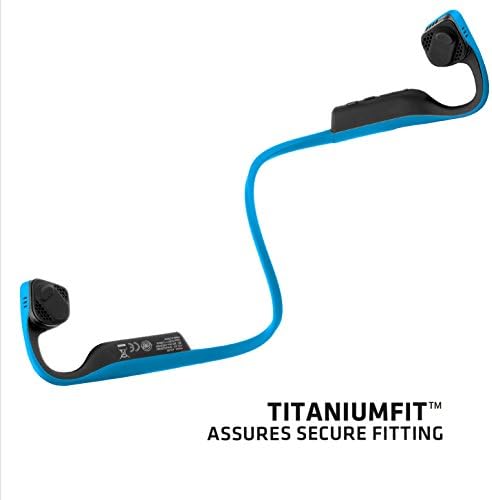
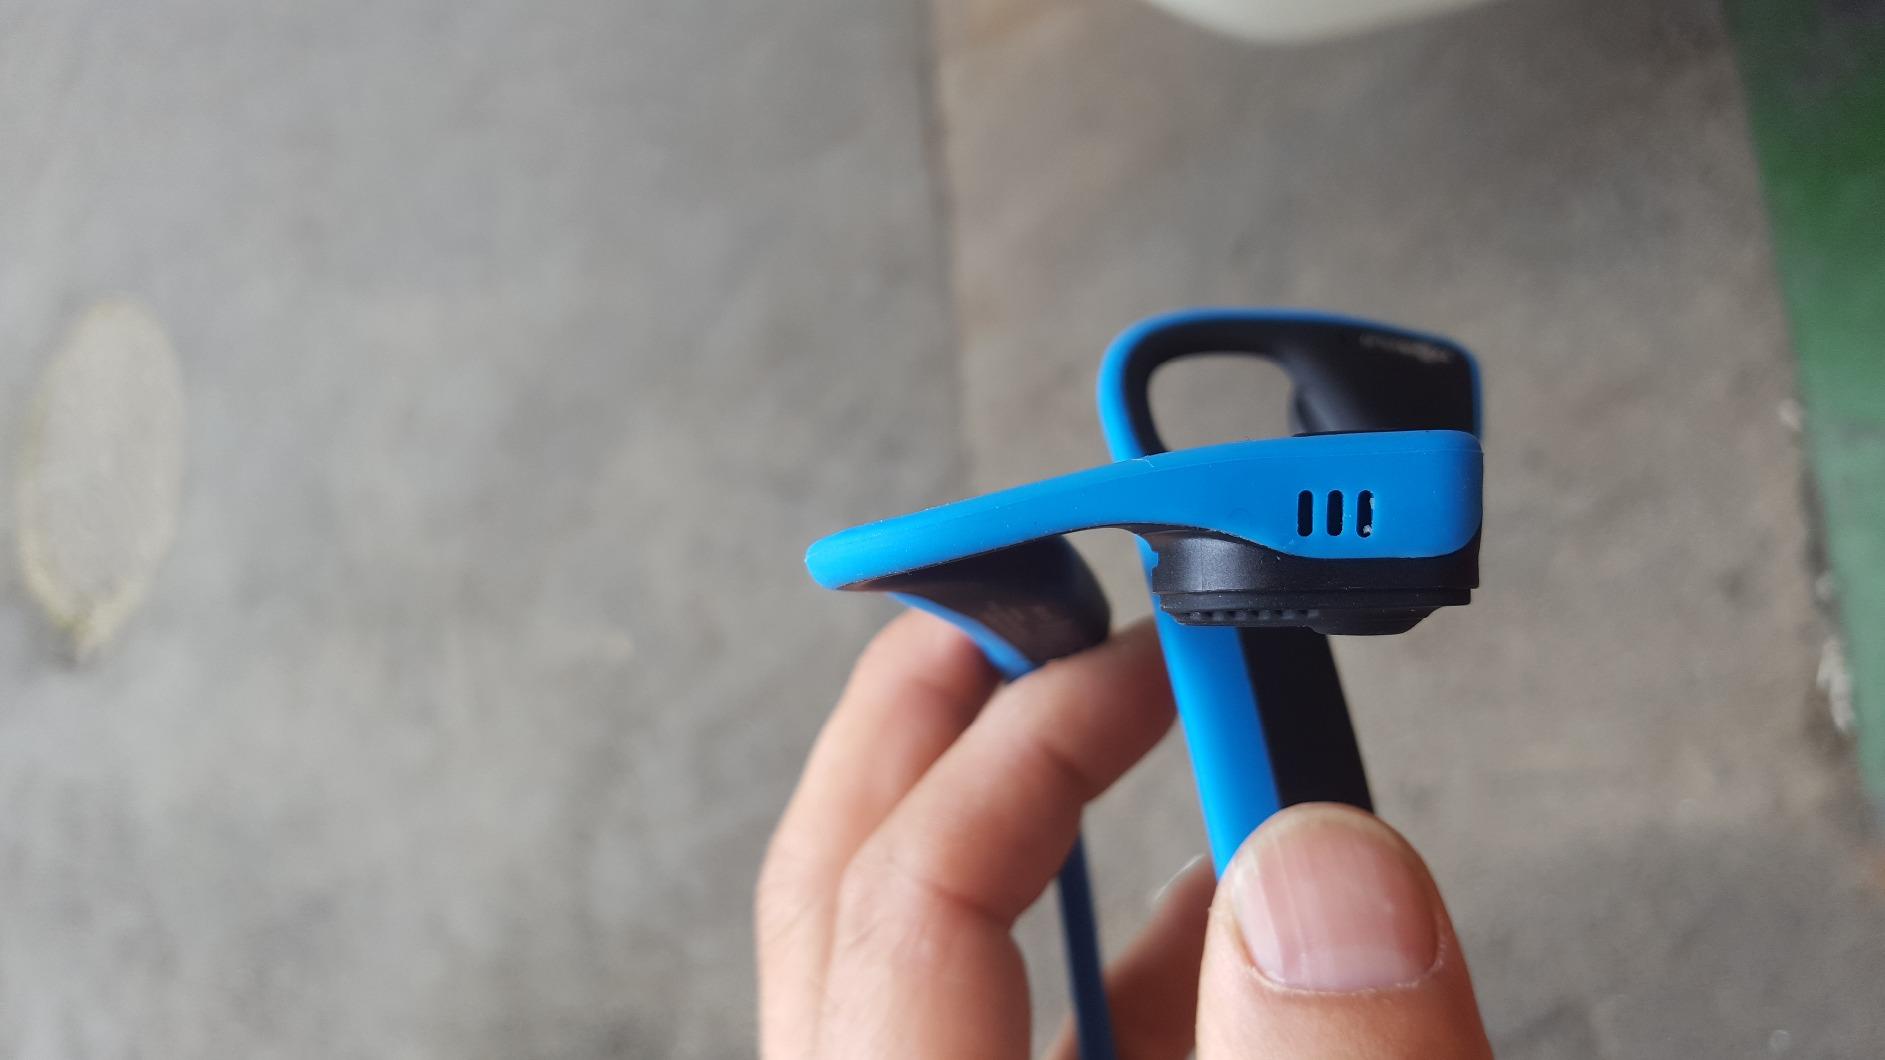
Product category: headphones
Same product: yes